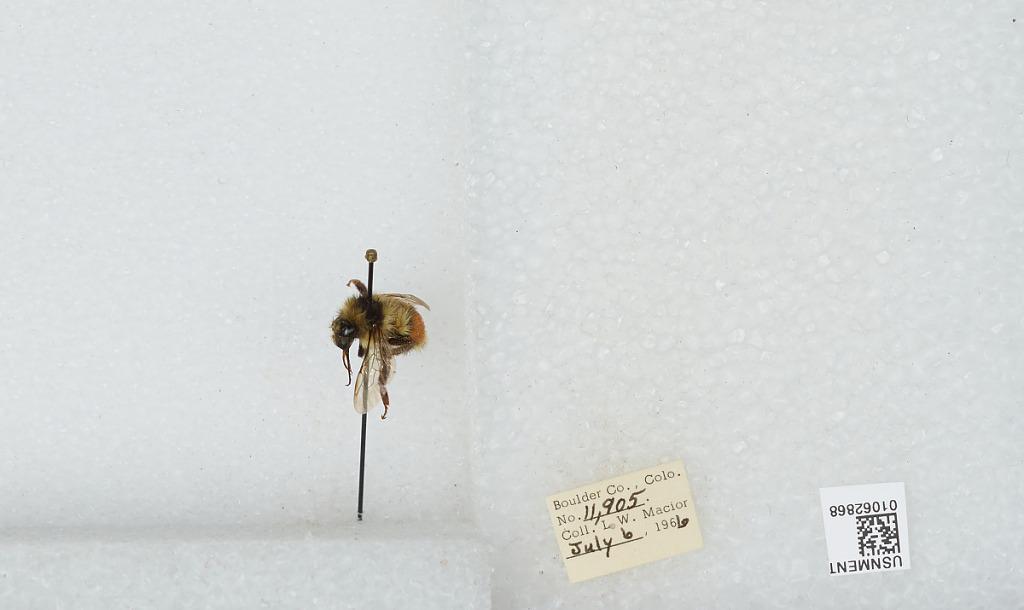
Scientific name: Bombus (Pyrobombus) bifarius Cresson
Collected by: L. Macior
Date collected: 1966-7-6
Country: United States
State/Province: Colorado
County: Boulder
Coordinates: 40.0017, -105.308